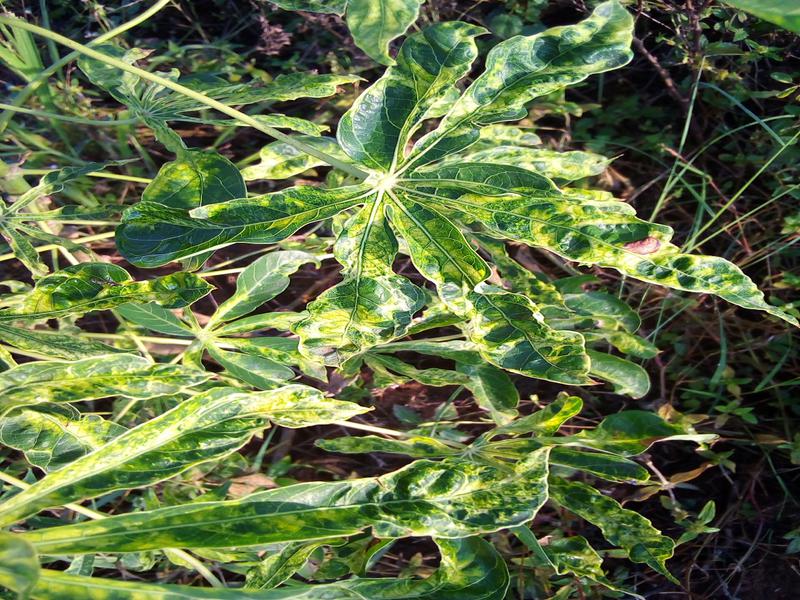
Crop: cassava
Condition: mosaic_disease